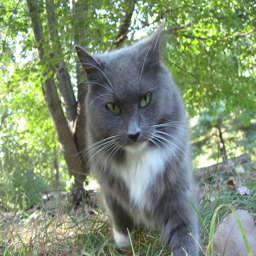
A gray and white cat walking through a forest.
An up close shot of a gray cat walking in the grass
A cat is walking in a wooded area.
A cat that is standing in the grass.
A cat with a death stare coming towards the camera.